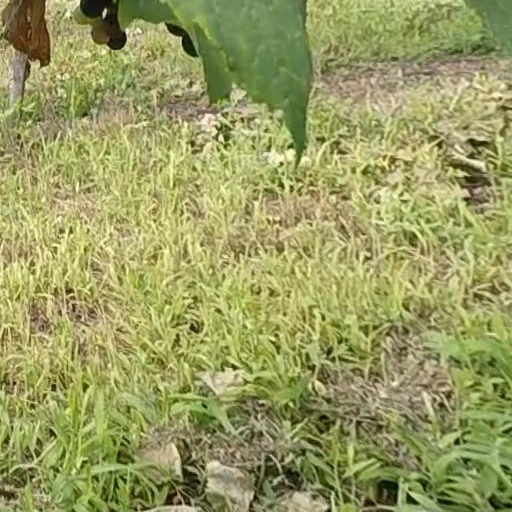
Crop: grape